Raising the Wind (1961 film)

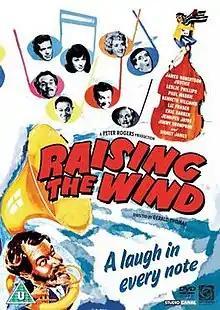
DVD Cover

Raising the Wind (US: Roommates) is a 1961 British comedy film directed by Gerald Thomas and starring James Robertson Justice, Leslie Phillips, Kenneth Williams, Liz Fraser, Eric Barker and Sid James. The storyline, screenplay and musical score of the film were by Bruce Montgomery.